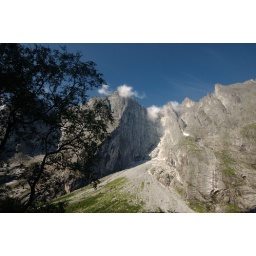
Troll Wall - it is the tallest vertical rock face in Europe, 1100 meters from the base to the summit